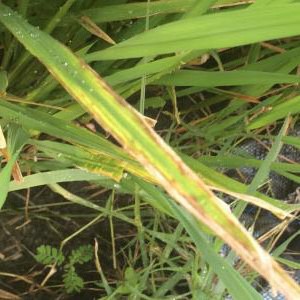
Nhãn: Bệnh Bạc lá (Bacterial leaf blight)